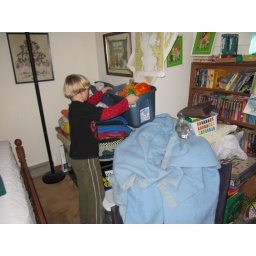
EZA building a fort in my bedroom